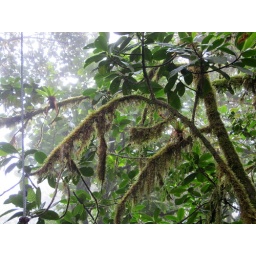
View of cloud forest in Selvatura